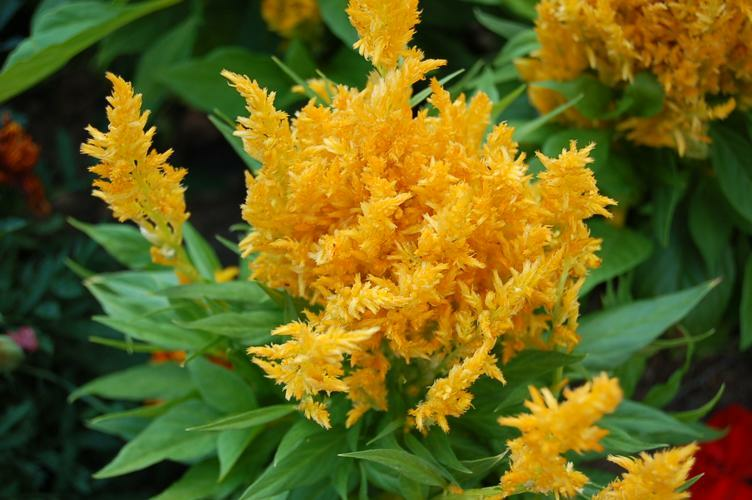
Flower: prince of wales feathers